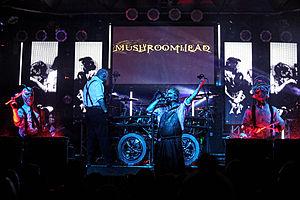
Mushroomhead est un groupe de metal industriel américain, originaire de Cleveland, dans l'Ohio. Leurs influences musicales sont extrêmement variées et leur genre évolue entre le metal alternatif, le metal industriel, le metal gothique et le nu metal. Durant l'existence du groupe, la formation évolue souvent, du fait même de la structure de Mushroomhead, pour aboutir à une formation comportant huit musiciens.